Lè Architecture

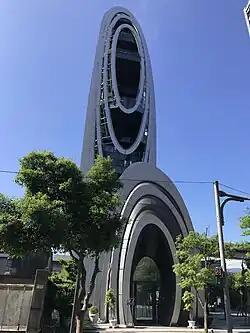

The Lè Architecture is an office building located in Nangang District, Taipei, Taiwan. The building has an architectural height of with 18 floors above ground and a floor area of . The building was designed by the international architectural firm Aedas and was completed in 2017. The building has received a LEED Gold energy label.